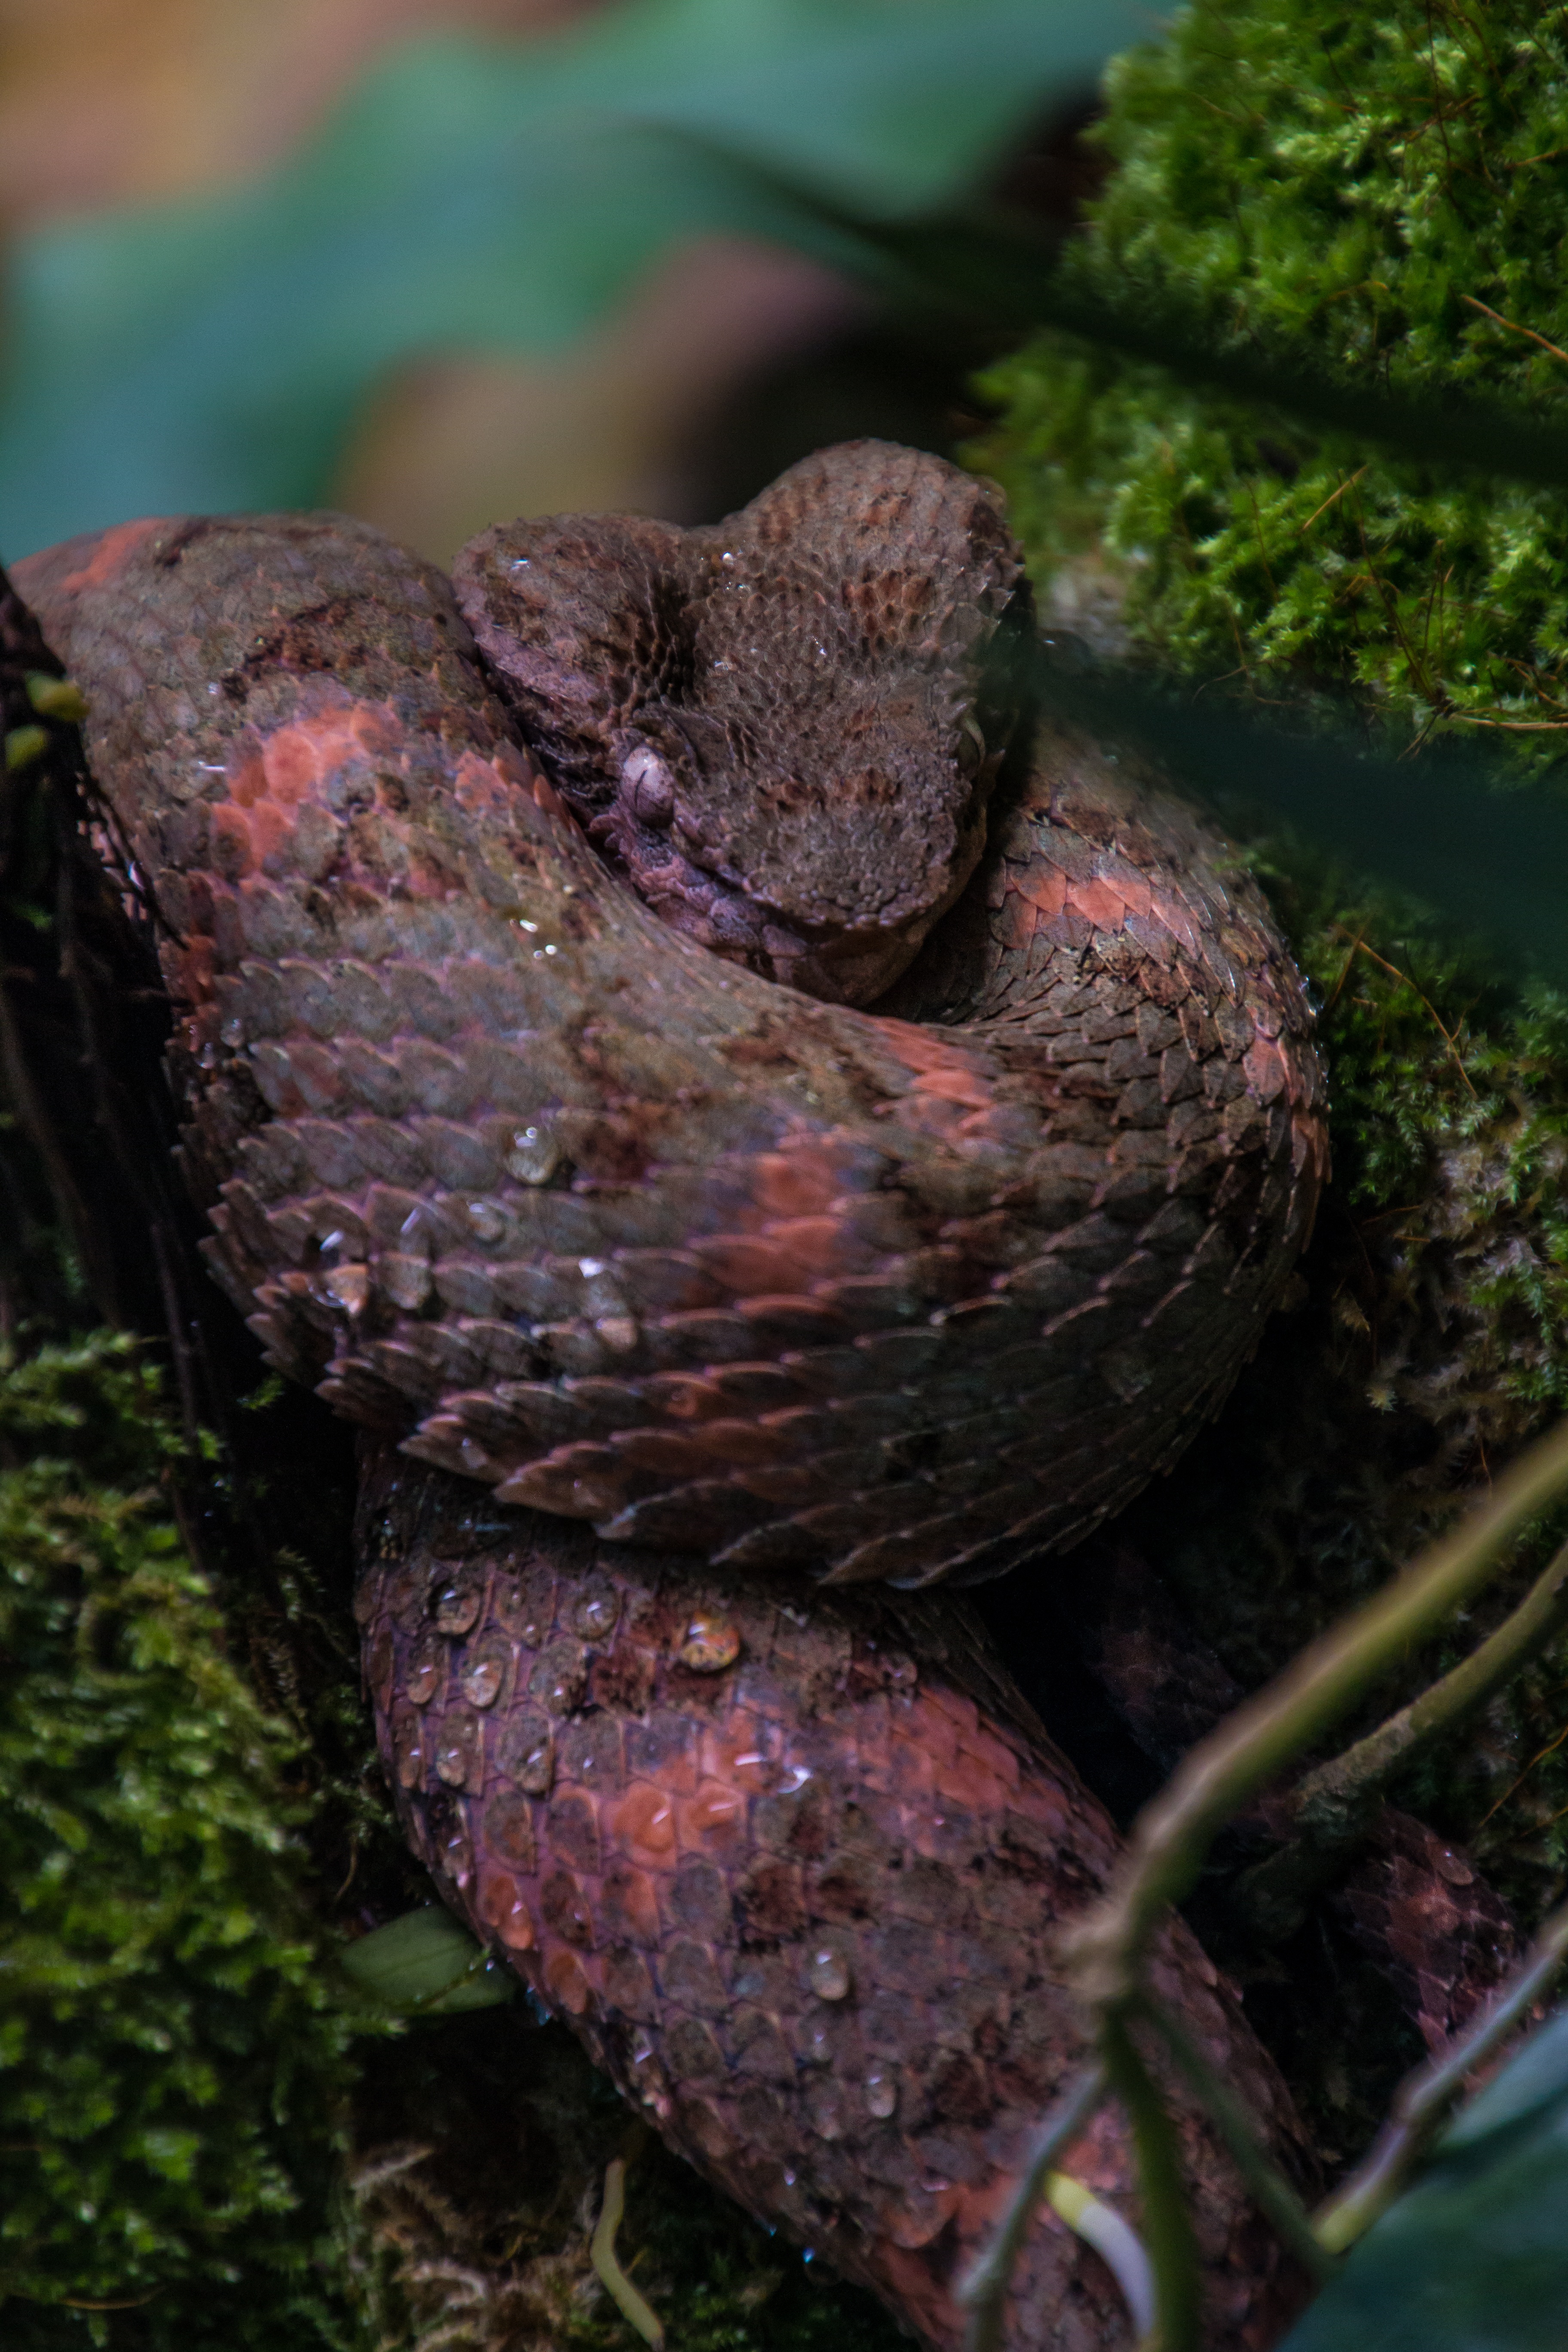
nature, leaf, flower, wildlife, green, red, botany, reptile, scale, colorful, pink, close, flora, fauna, eye, snake, beautiful, elegant, attention, constrictor, macro photography, scaled reptile